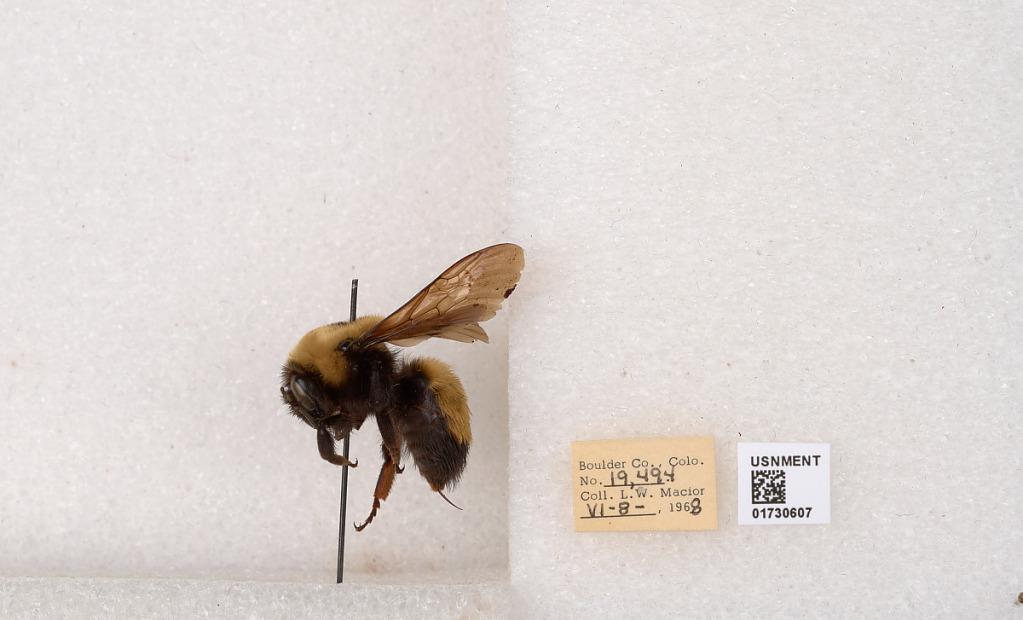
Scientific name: Bombus (Bombus) nevadensis Cresson
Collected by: L. Macior
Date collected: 1968-6-8
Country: United States
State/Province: Colorado
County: Boulder
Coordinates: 40.0925, -105.358